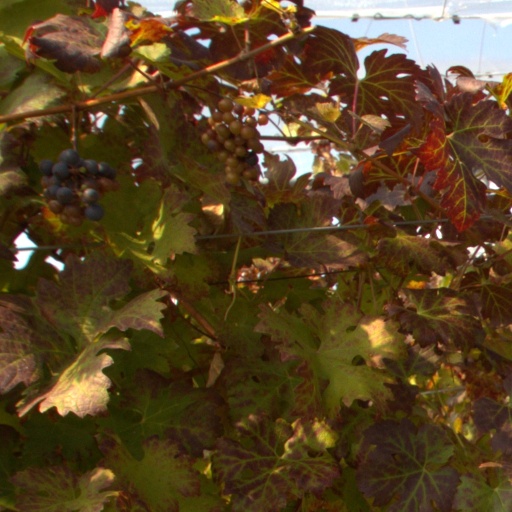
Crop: grape